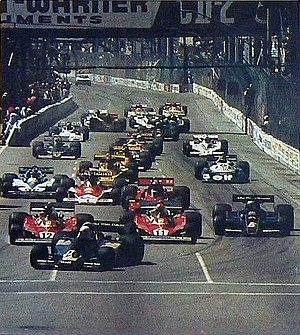
Résultats du Grand Prix de Monaco 1977, couru sur le circuit de Monaco le 22 mai 1977.
La Wolf WR1 est la première monoplace de Formule 1 de l'écurie canadienne Walter Wolf Racing, engagée lors de dix Grands Prix du championnat du monde de Formule 1 1977 et cinq Grands Prix en 1978.